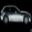
Label: automobile